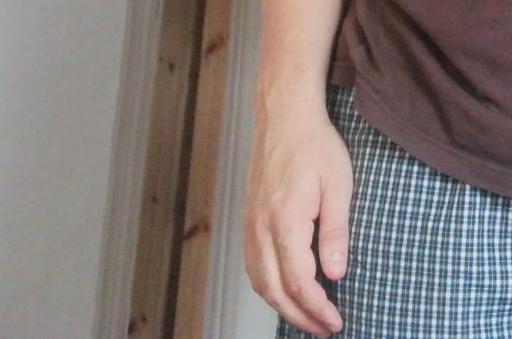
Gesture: no_gesture